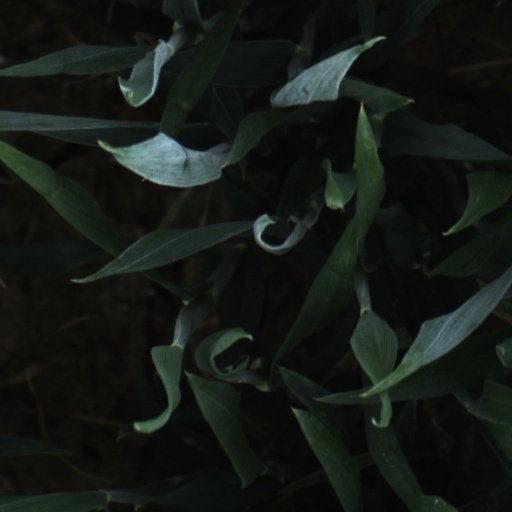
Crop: wheat